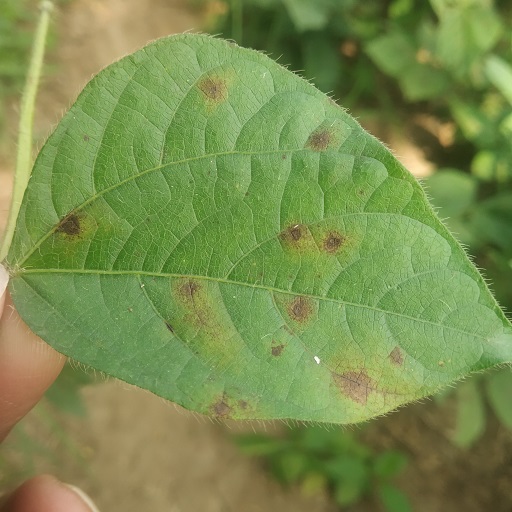
Label: Anthracnose